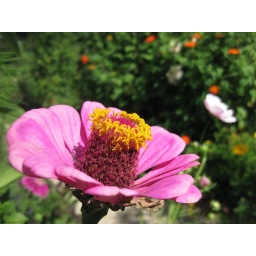
Another shot of the cool pink and yellow flower. Shot in Monet's garden